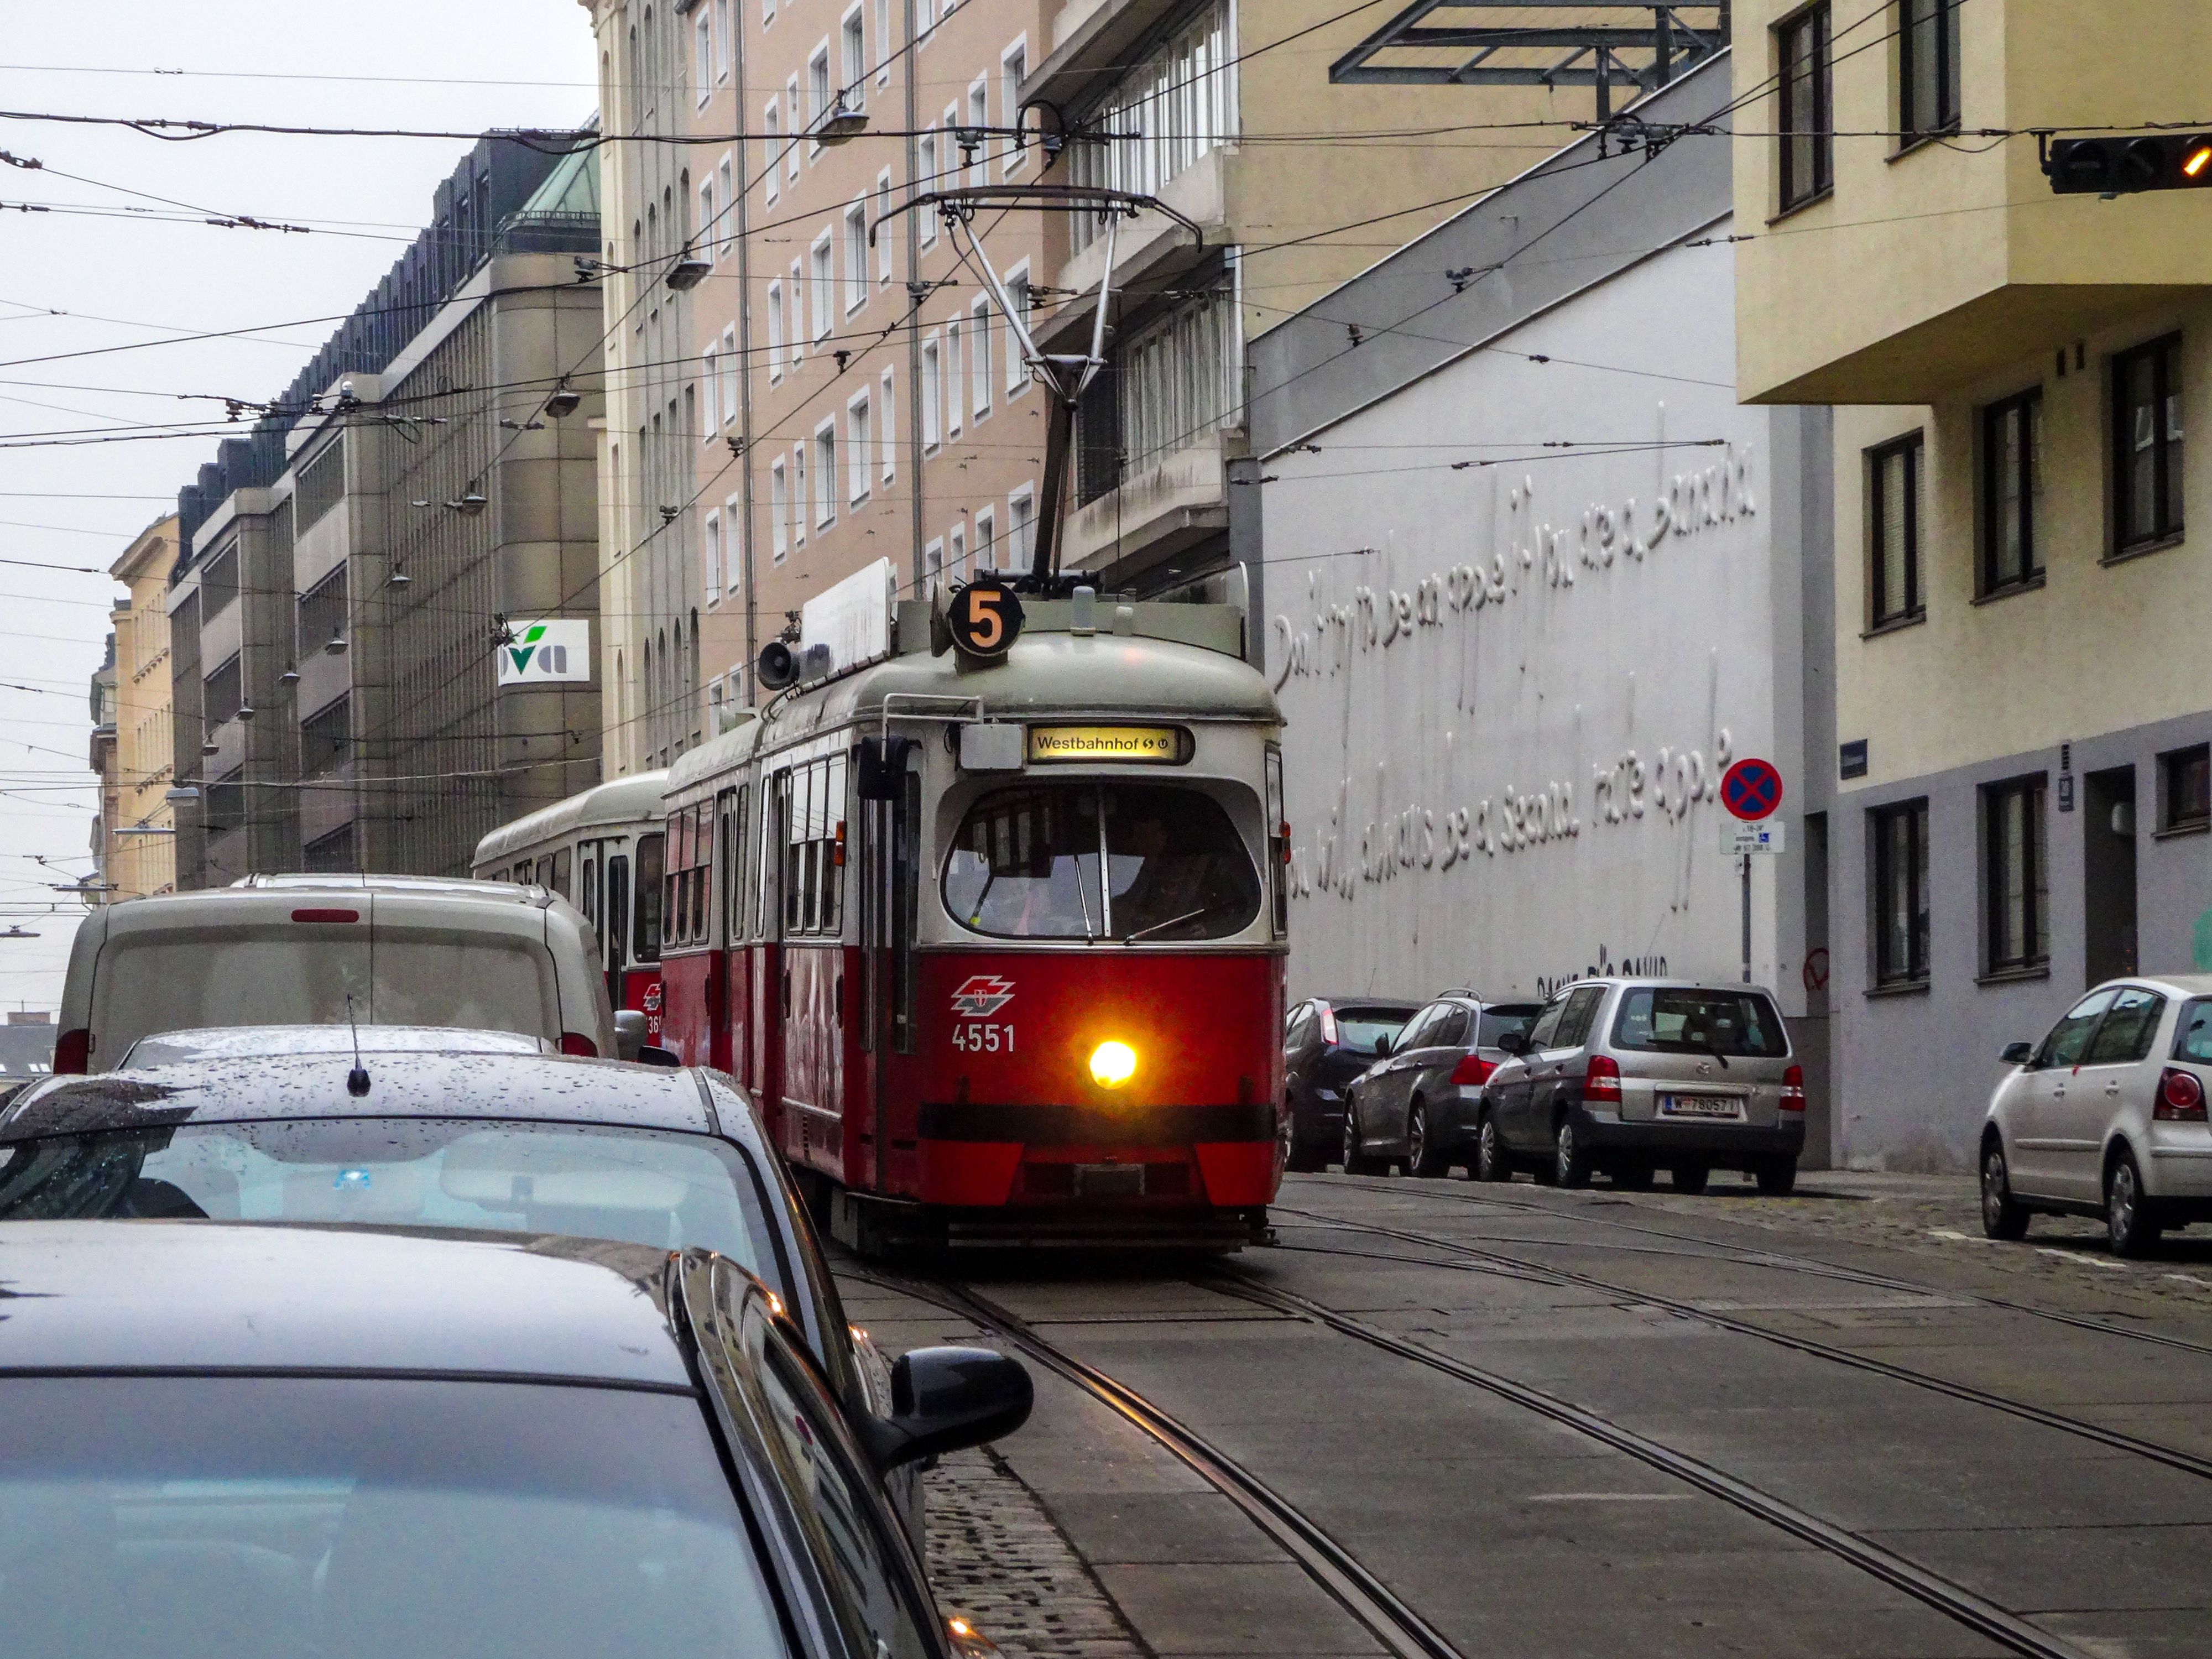
vienna, street, tram, city, austria, urban, architecture, building, transport, rails, mode of transport, vehicle, land vehicle, window, neighbourhood, town, electrical network, electricity, metropolis, windscreen wiper, Automotive parking light, rolling stock, track, public transport, metropolitan area, windshield, automotive lighting, electrical supply, train, human settlement, thoroughfare, automotive window part, family car, railway, downtown, rolling, apartment, mid size car, overhead power line, electric locomotive, luxury vehicle, wire, public utility, city car, full size car, signaling device, hatchback, rear view mirror, automotive mirror, vehicle registration plate, railroad car, passenger car, cable, headlamp, sedan, Automotive carrying rack, sport utility vehicle